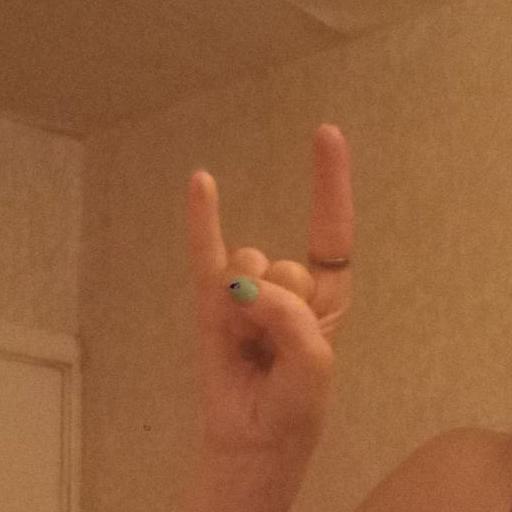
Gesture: rock